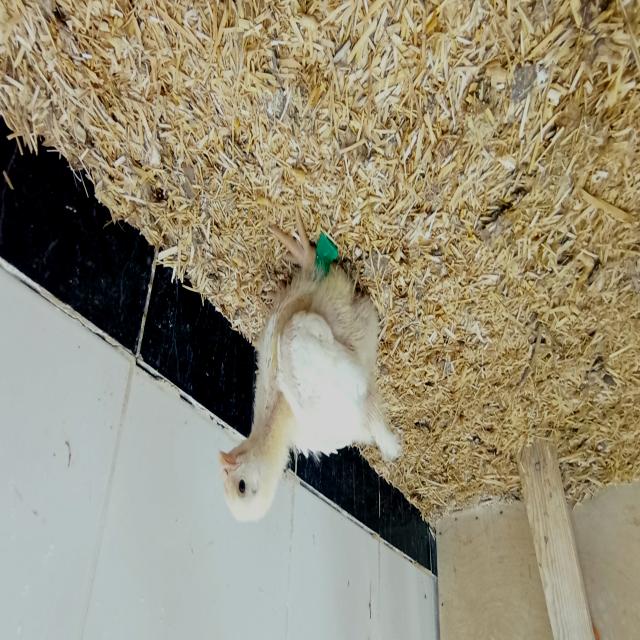
Weight: 562 g